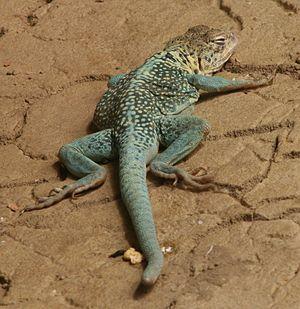
Le lézard à collier est une espèce de sauriens de la famille des Crotaphytidae.